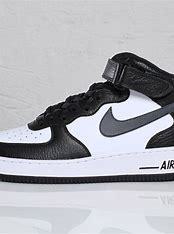
Brand: Nike
Model: Force 1